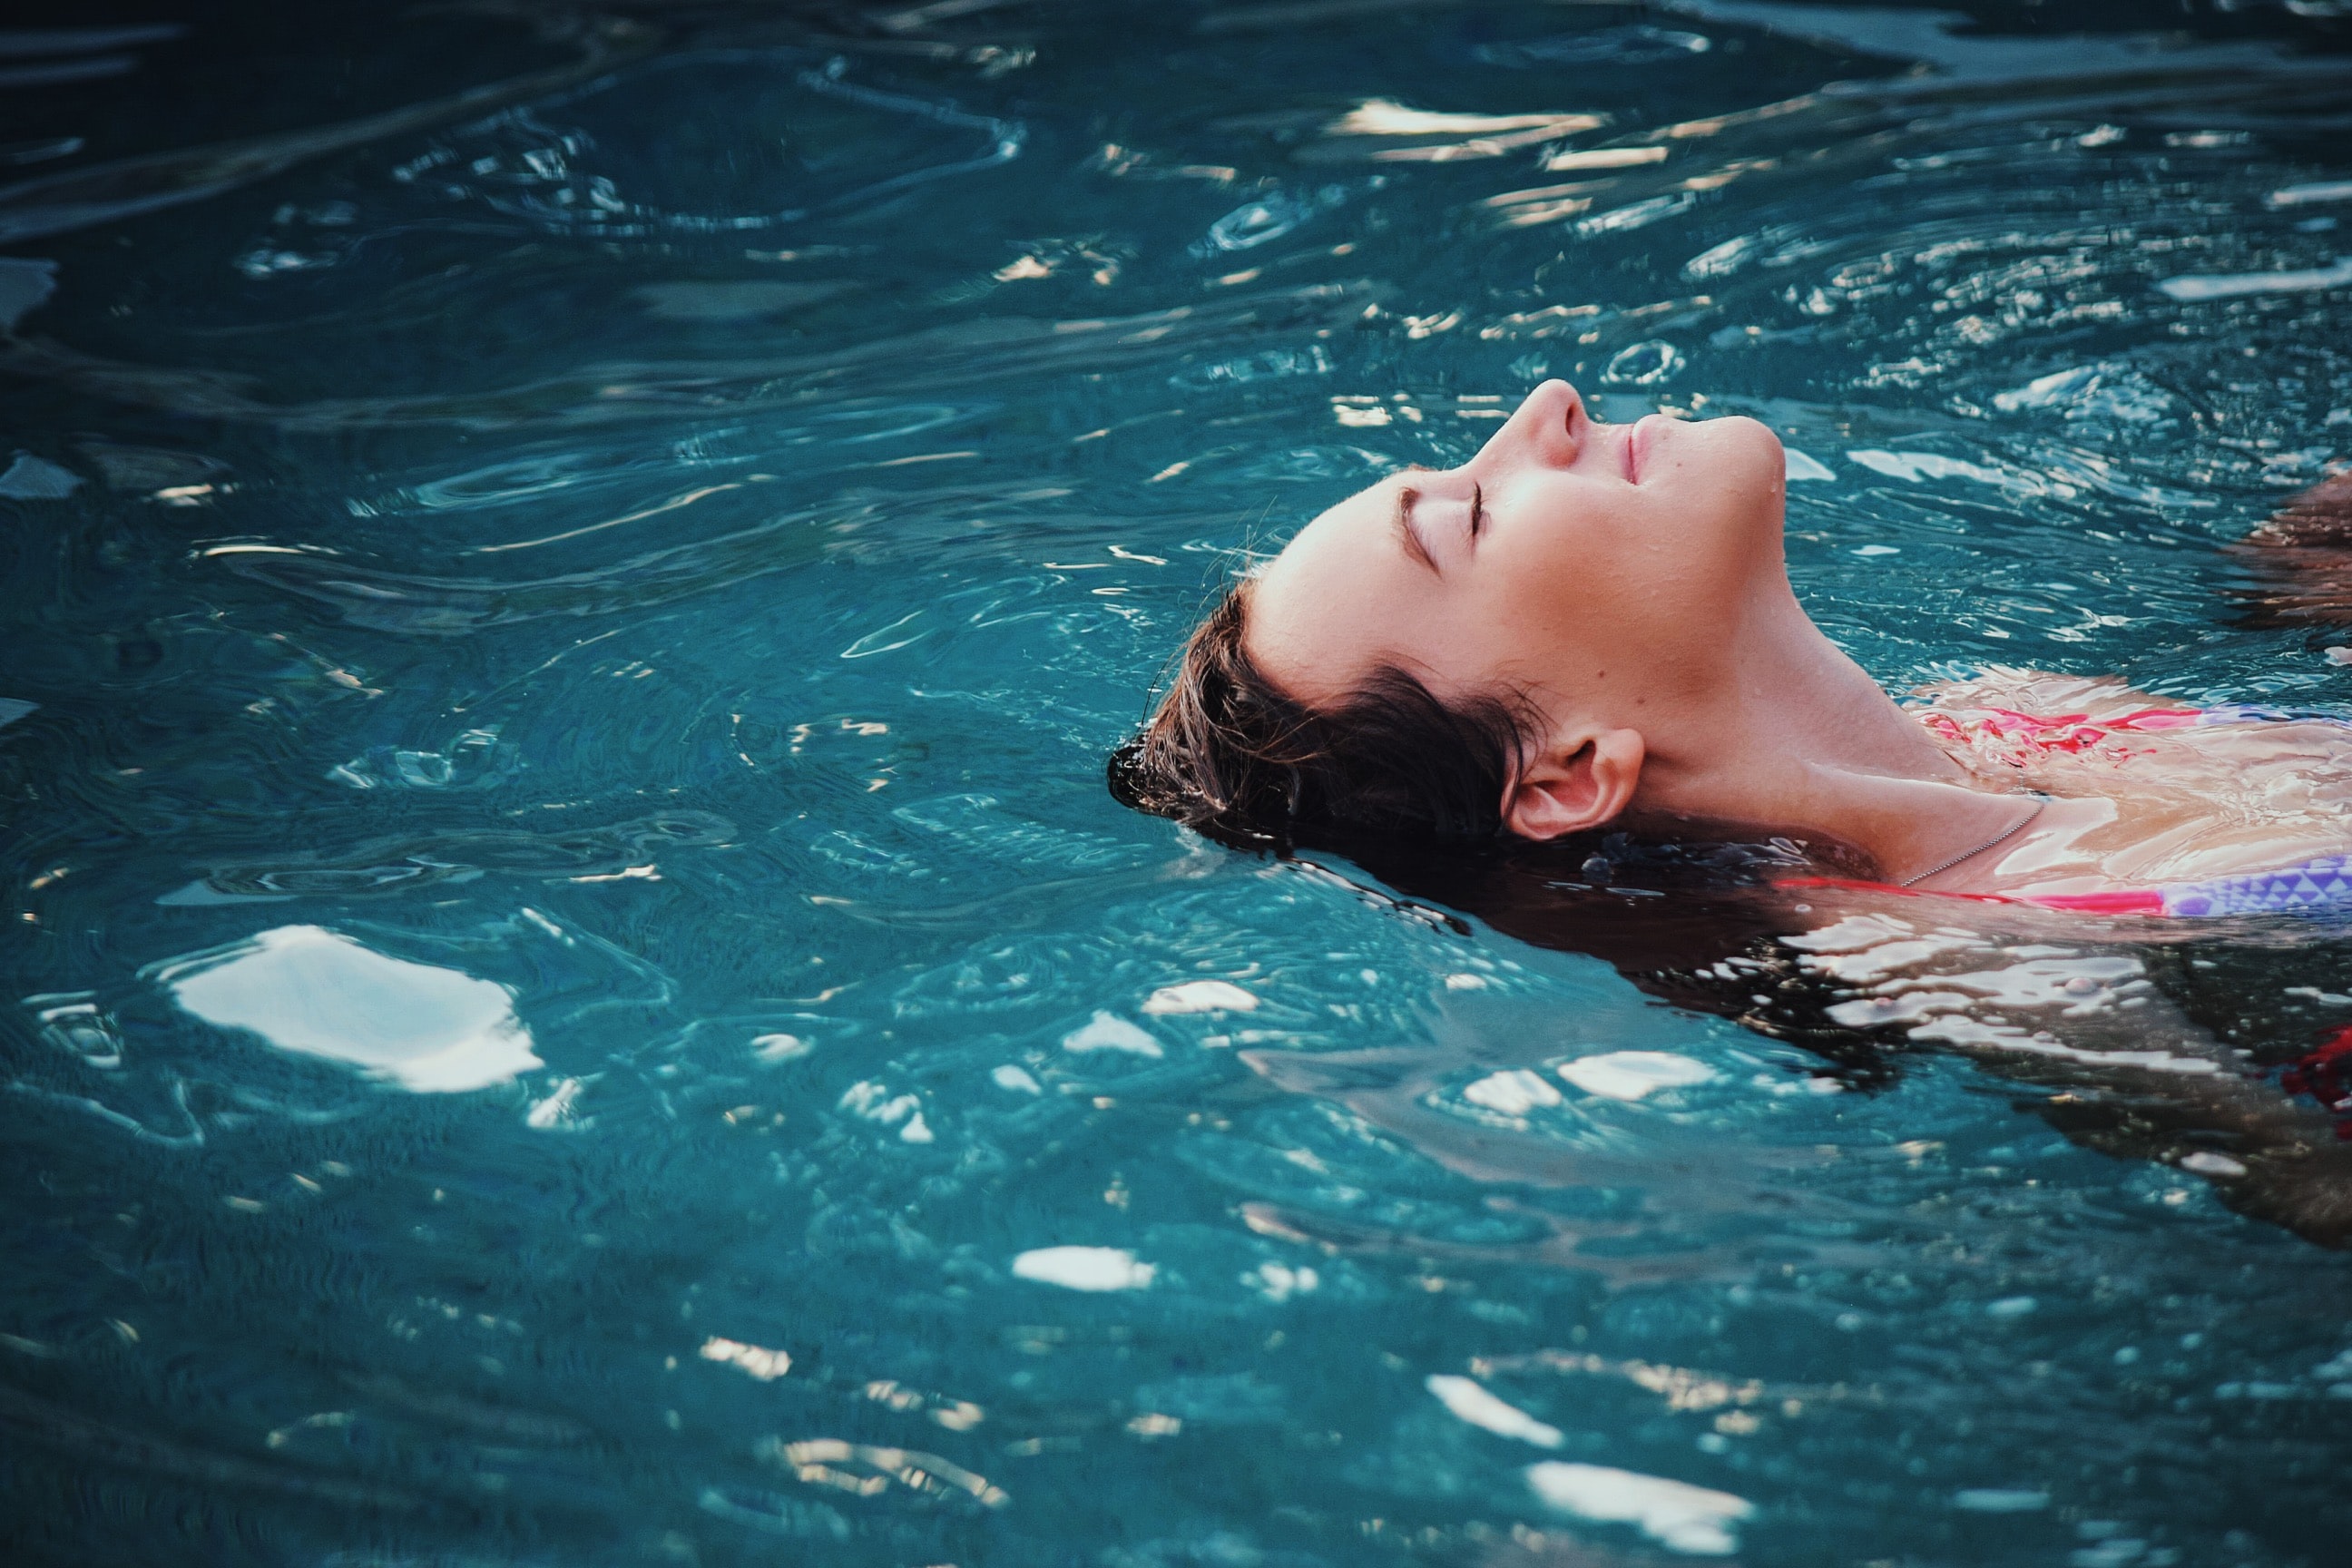
girl, water, beauty, swimming, recreation, leisure, fun, swimming pool, sky, summer, photography, vacation, happy